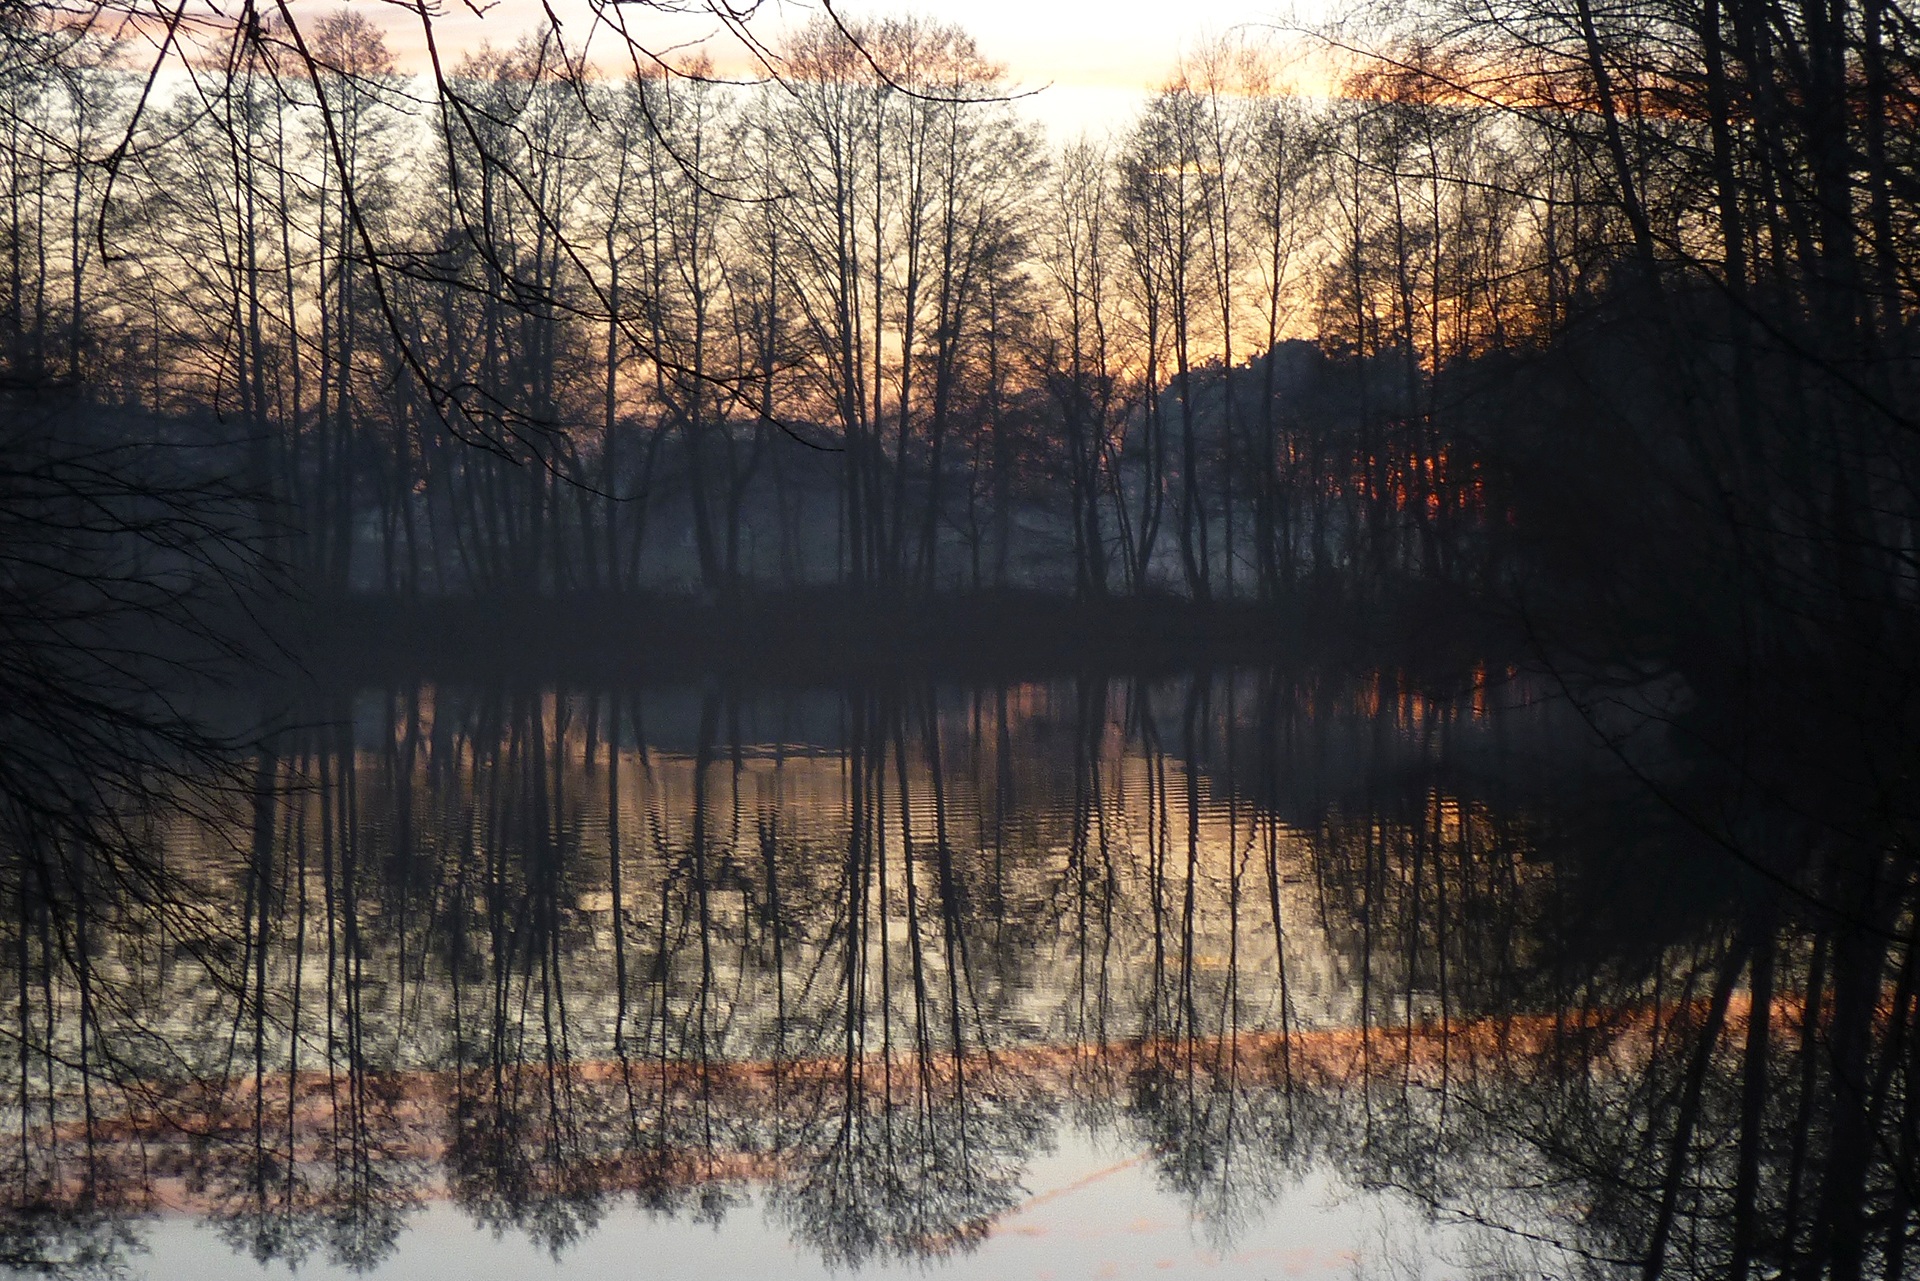
landscape, tree, water, nature, forest, wilderness, branch, winter, plant, sunrise, sunset, sunlight, morning, leaf, lake, frost, dawn, river, dusk, pond, evening, twilight, reflection, autumn, season, wetland, woodland, habitat, mirroring, natural environment, atmospheric phenomenon, woody plant